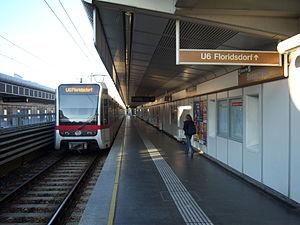
La ligne 6 du métro de Vienne est l'une des cinq lignes du réseau métropolitain de Vienne.